Jagdgeschwader 1 (World War II)

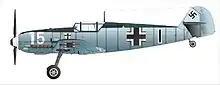
Bf 109 E-3 flown by the original I./JG 1 in France 1940

Fall Rot began the final phase of the Battle of France. JG 1 and its elements remained with VIII. "Fliegerkorps". I. "Gruppe" was based at Guise-Nord (Tupigny). JG 27 and units under its command flew 265 sorties in 17 missions on 6 June. By 16 June the advance had taken the "gruppe" to Romilly-sur-Seine with Stab/JG 27, I./JG 27 and I./JG 76. JG 27 had claimed 250 Allied aircraft destroyed in the campaign. The leading pilot attached to JG 27 was JG 1's Wilhelm Balthasar, the most successful of the period. I./JG 1 claimed 82 air victories during the Battle of France. "Oberstleutnant" Carl-August Schumacher was awarded the Knight's Cross on 21 July for commanding JG 1.